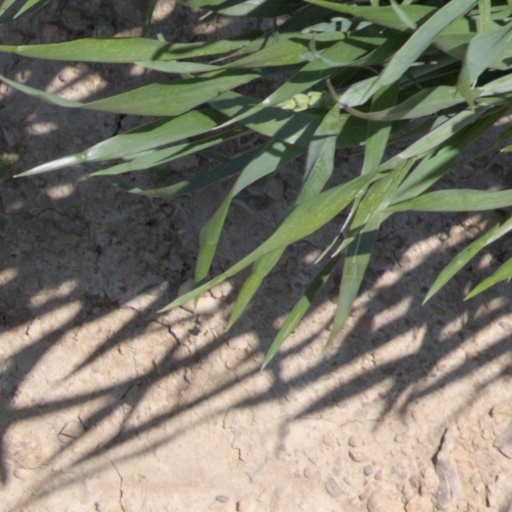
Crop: wheat